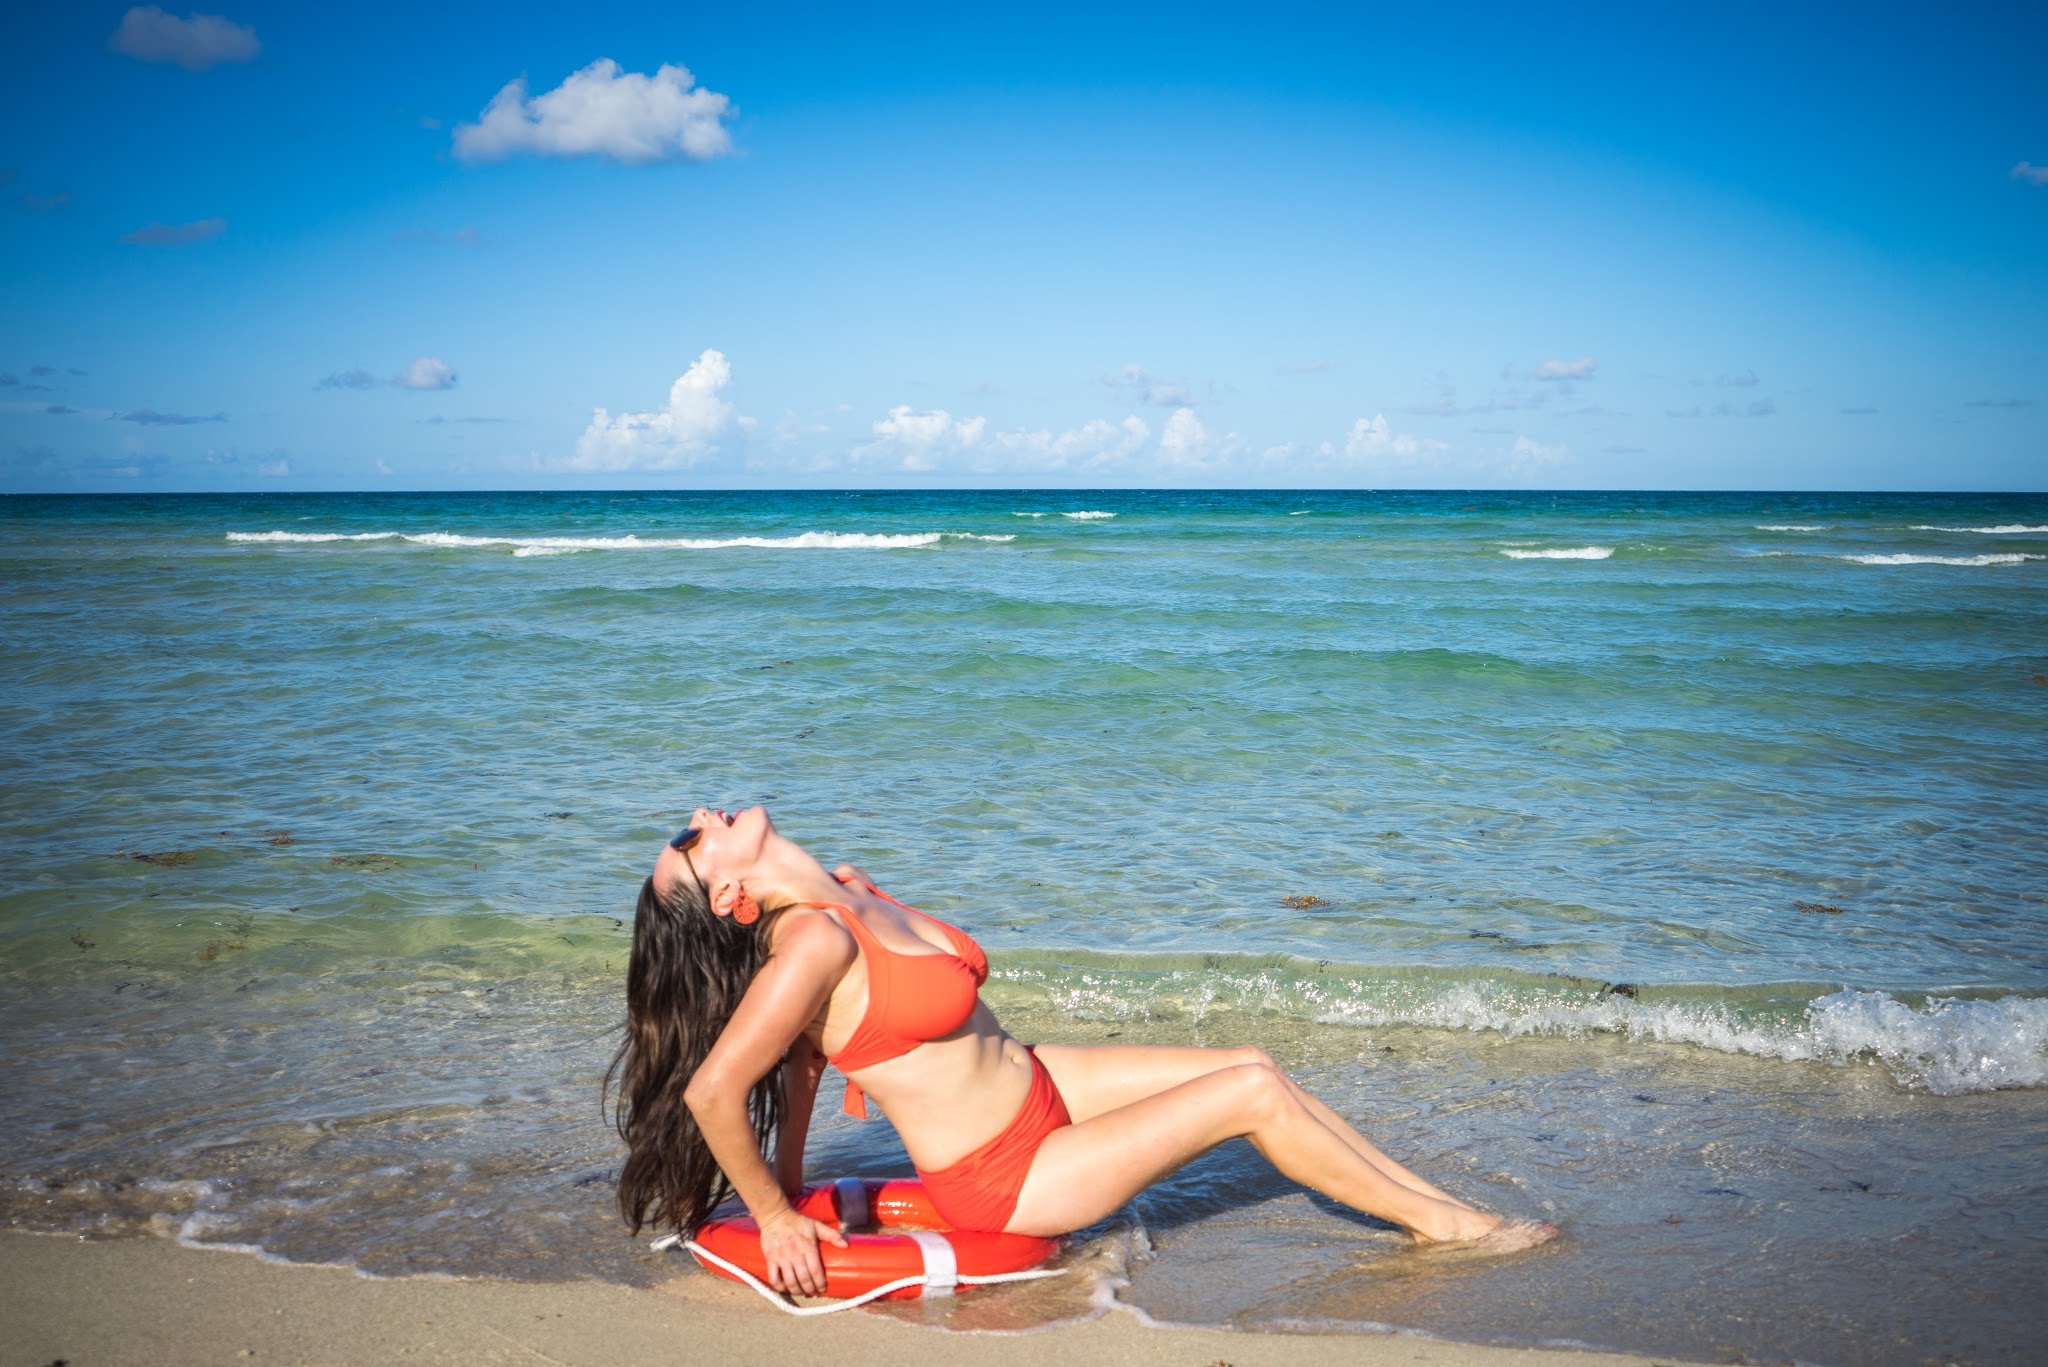
beach, sea, coast, sand, ocean, horizon, person, people, woman, white, sunlight, shore, wave, cute, vacation, female, leg, brunette, portrait, model, young, fashion, lady, lifestyle, healthy, smiling, body of water, women, sexy, style, caribbean, joyful, attractive, gorgeous, adult, glamour, sun tanning